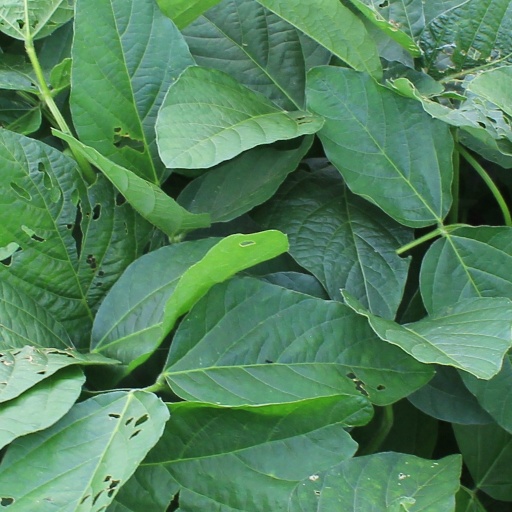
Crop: soybean